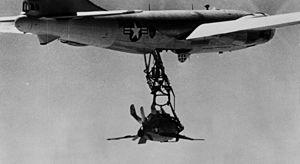
Le McDonnell XF-85 Goblin est un prototype d'avion de chasse américain conçu pendant la Seconde Guerre mondiale par la McDonnell Aircraft Corporation. Il est destiné à être déployé depuis la soute à bombes d'un bombardier lourd Convair B-36 pour servir de chasseur parasite. Le rôle du XF-85 est de défendre les bombardiers des intercepteurs ennemis, une nécessité dont la démonstration est faite pendant la guerre. Deux prototypes sont construits avant la fin du programme.